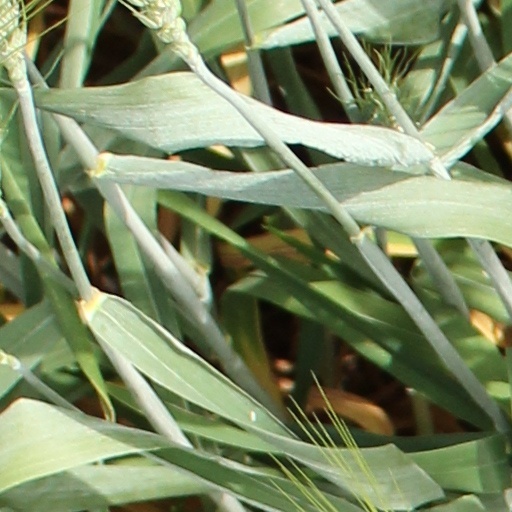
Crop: wheat